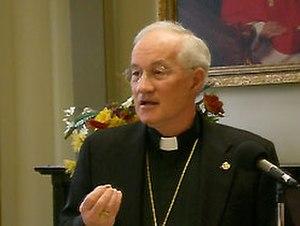
Marc Ouellet p.s.s., né le 8 juin 1944 à La Motte, est un cardinal canadien-français, membre de la Curie romaine. Depuis juin 2010, il occupe les fonctions de préfet de la Congrégation pour les évêques et de président de la Commission pontificale pour l'Amérique latine. En 2003, il fut créé cardinal. Il fut primat du Canada et archevêque de Québec de 2003 à 2010. En plus du français, sa langue maternelle, il parle couramment cinq autres langues : l'allemand, l'anglais, l'espagnol, l'italien et le portugais.
Cet article traite des événements qui se sont produits durant l'année 2003 au Québec.